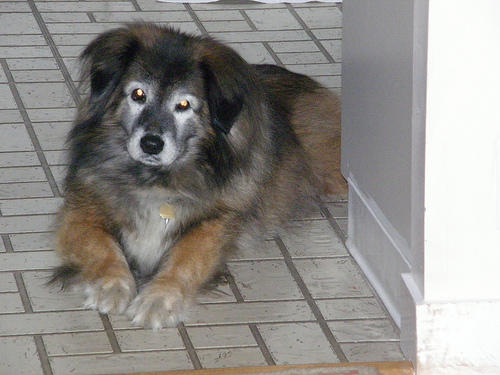
Breed: leonberger